The Land Before Time XII: The Great Day of the Flyers

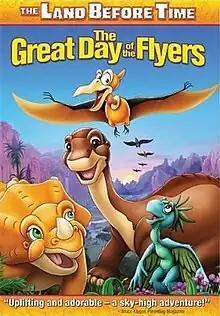
DVD cover

The Land Before Time XII: The Great Day of the Flyers is a 2006 animated musical direct-to-video film, and is the twelfth film in the "Land Before Time" series. It was released on TV on December 6, 2006, and then on DVD on February 27, 2007, by Universal Studios Home Entertainment. This was the final film role of Kenneth Mars before his retirement and death in 2008 and 2011 respectively.